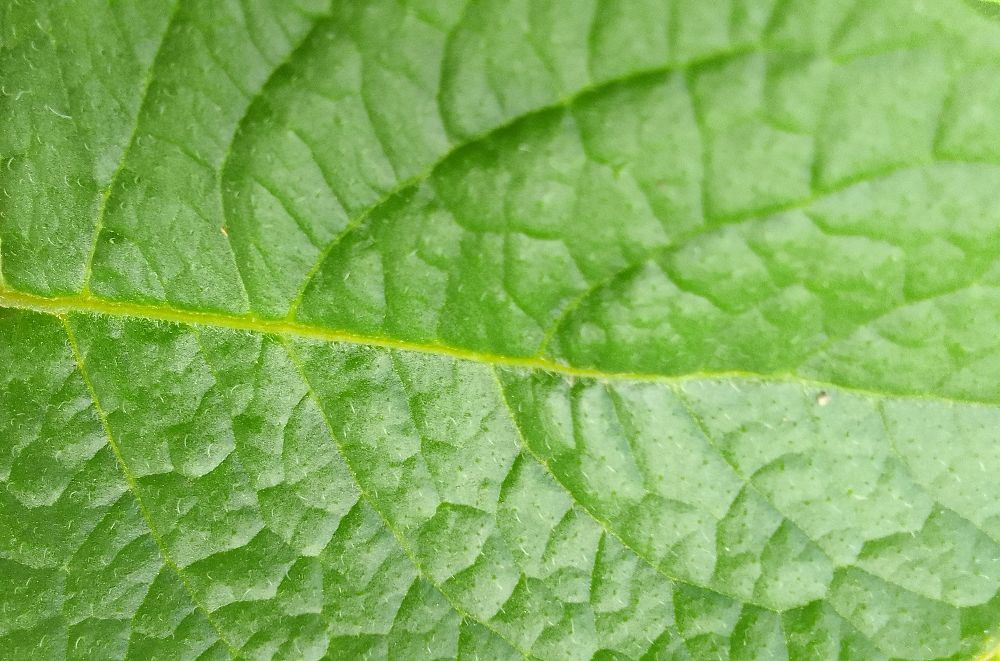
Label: Healthy